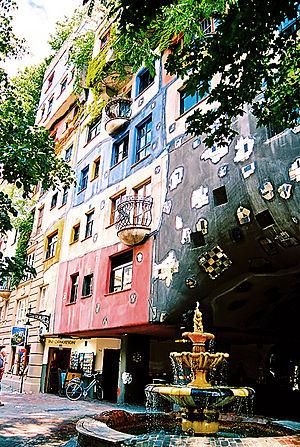
Autriche, Vienne, Hundertwasserhaus
La Hundertwasserhaus est un immeuble viennois de conception inhabituelle. Il est situé au 34-38 de la Kegelgasse, dans le 3ᵉ arrondissement de Vienne. Il a été construit entre 1983 et 1985 par la commune de Vienne.